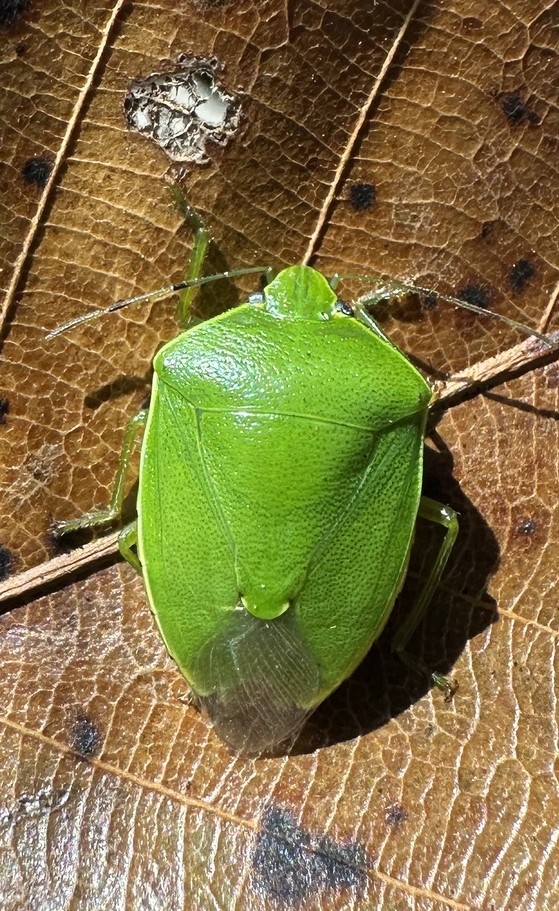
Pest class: stink_bug